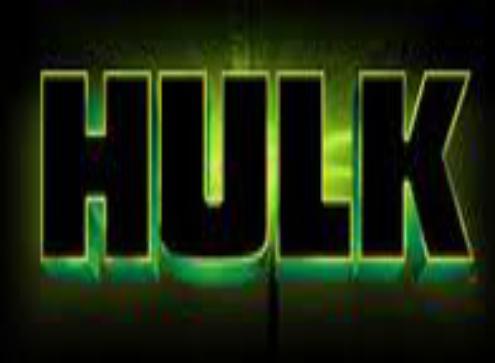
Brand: Hulk
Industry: Necessities